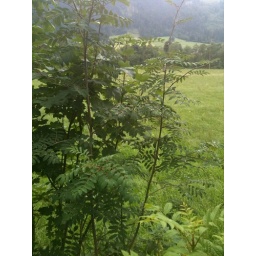
Vogel bare tree good against bladder infections